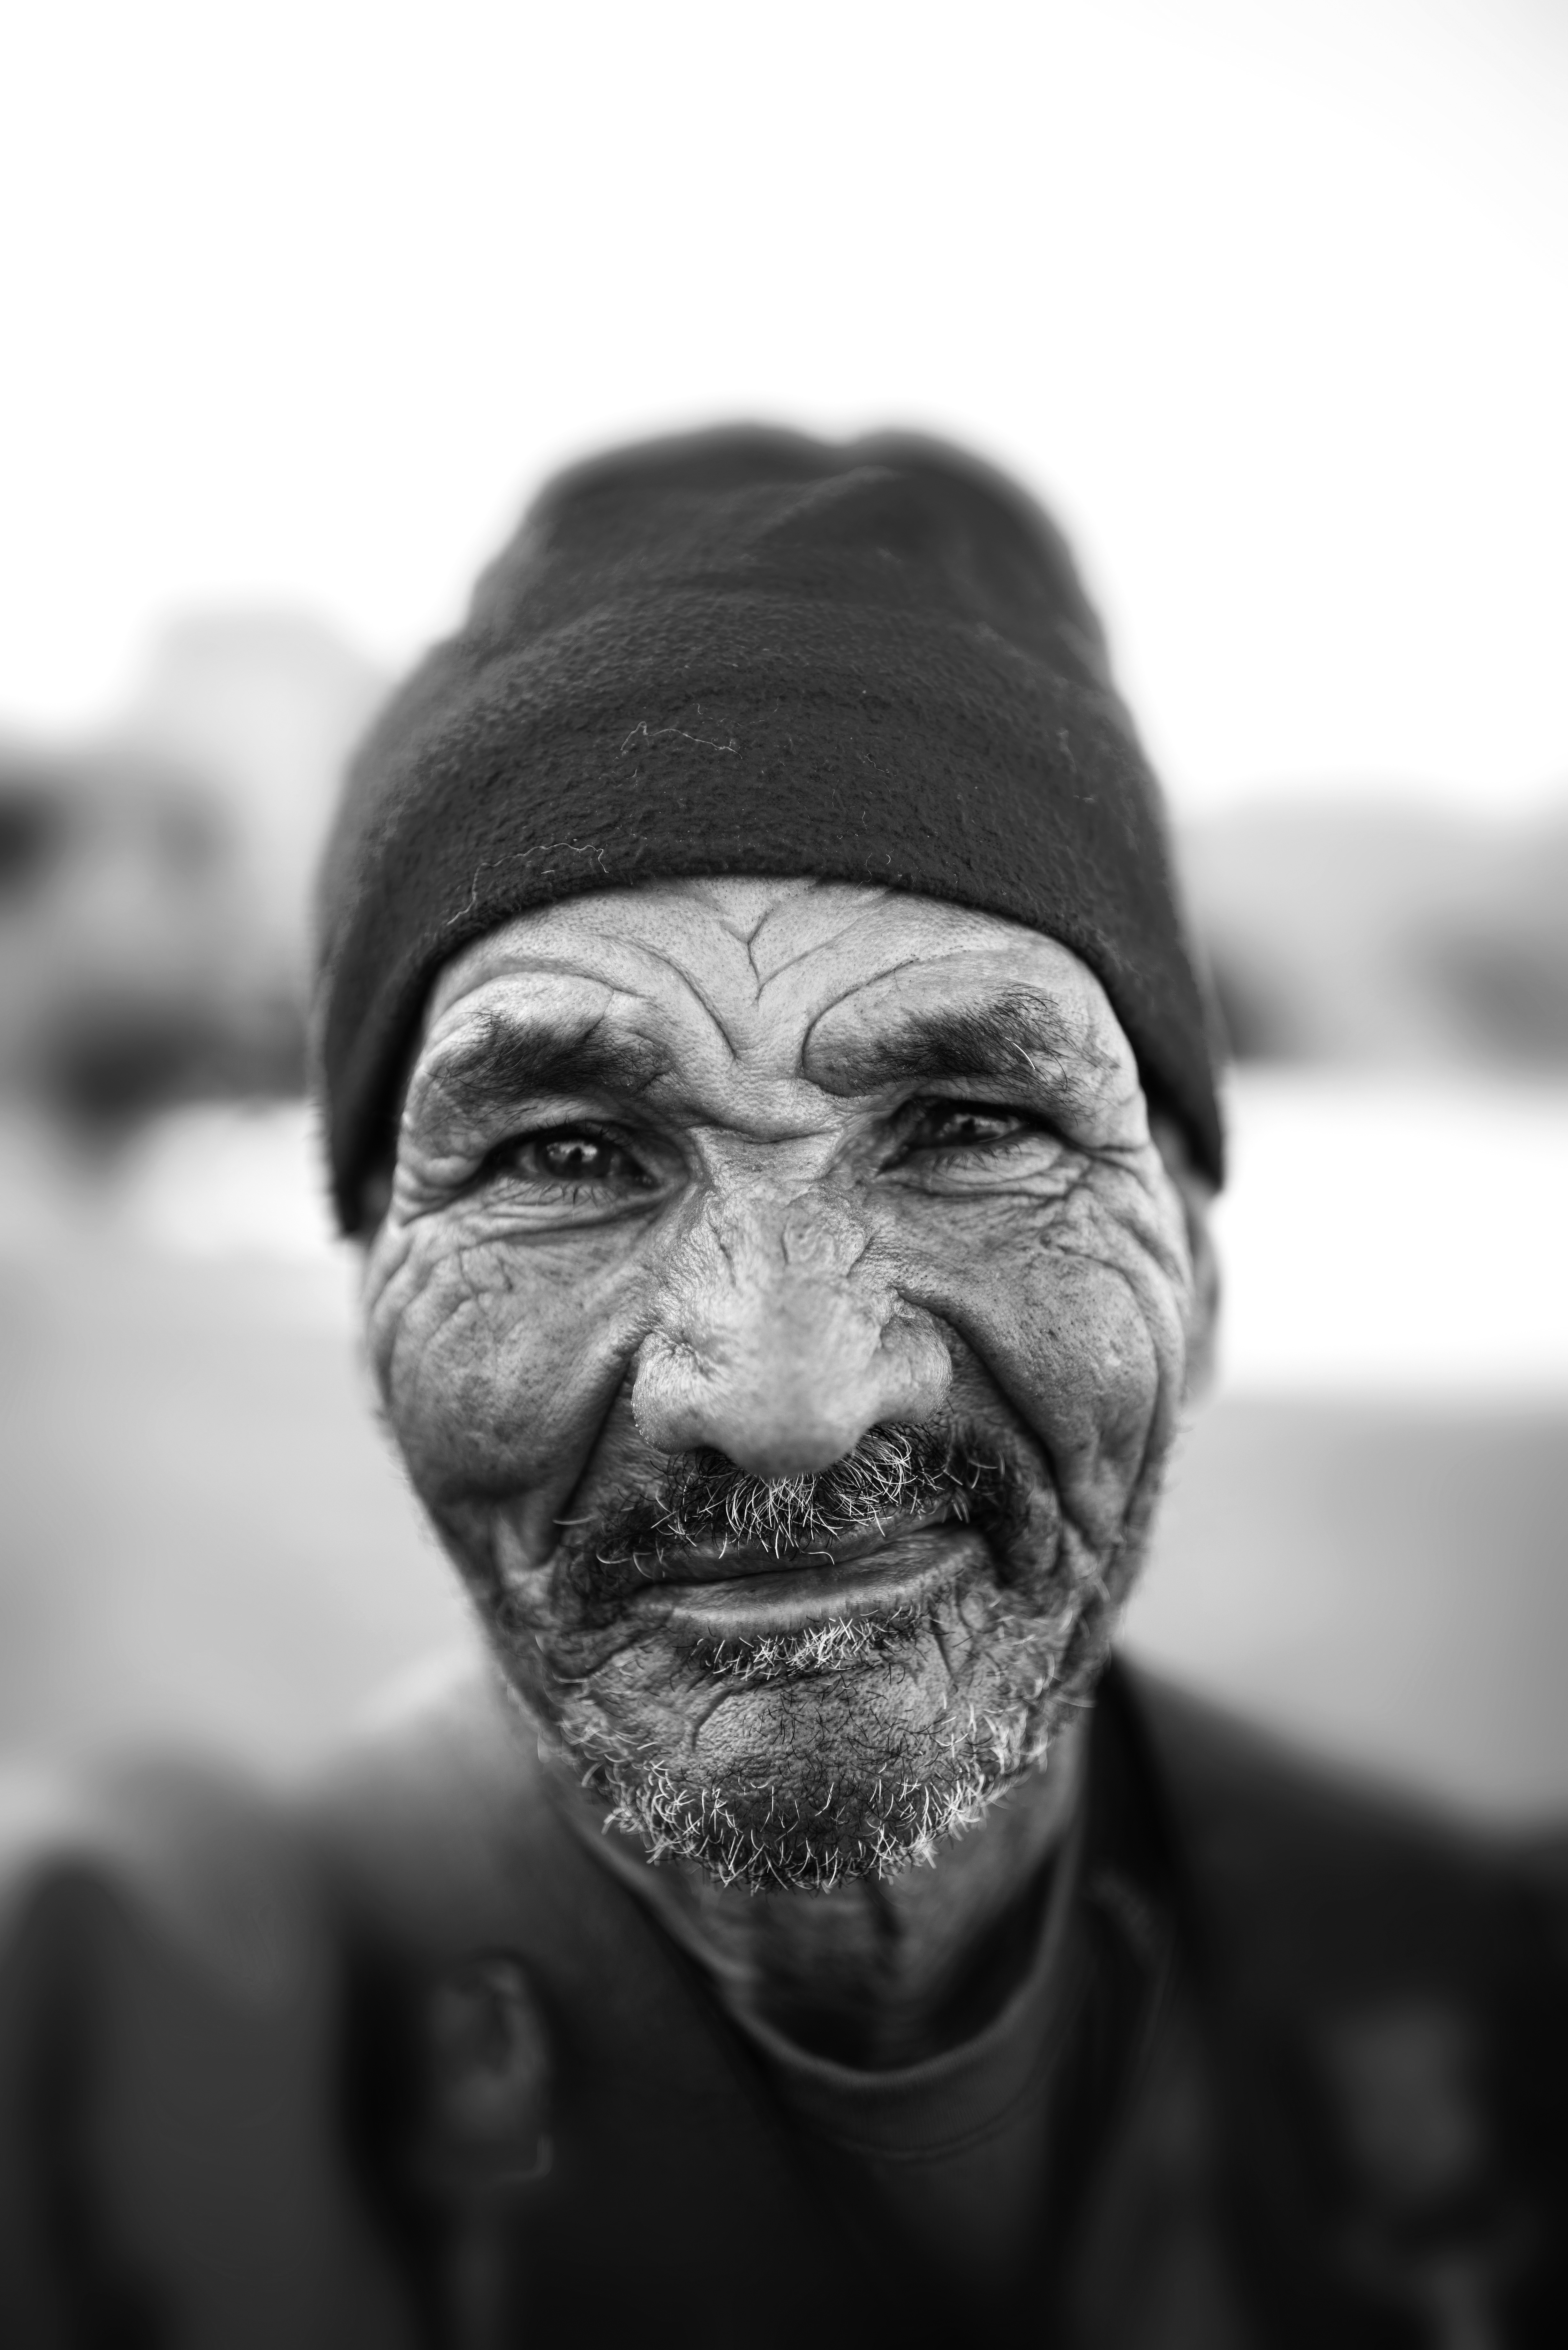
man, black and white, photography, male, portrait, black, monochrome, beard, close up, face, glasses, head, moustache, monochrome photography, facial hair